Answer in natural language. Considering the relative positions, is Doorway (marked A) to the left or right of sleek black flatscreen smart tv (marked C)? Choose between the following options: left or right
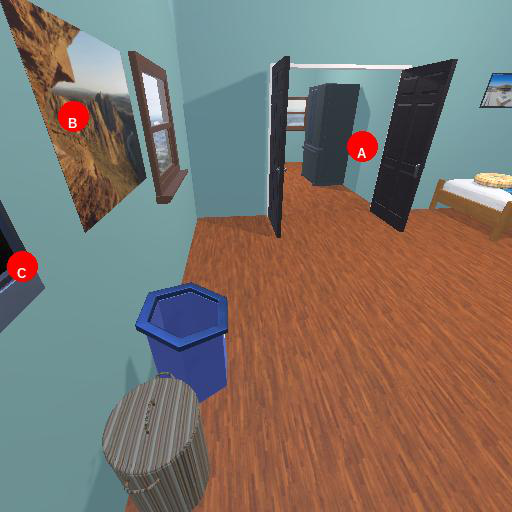
<answer>right</answer>